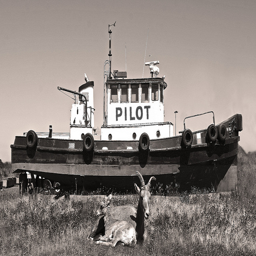
Older and younger animal with a boat in the background.
 boat sitting in a field behind a long horned goat
An adult goat and its kid sitting in the grass in front of an old abandoned boat.
a goat sitting in grass in front of a beached ship
a big old boat that is sitting a field